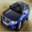
Label: automobile